Lussan-Adeilhac

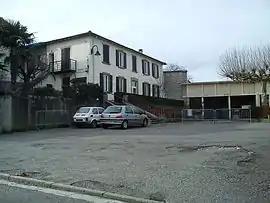
The town hall in Lussan-Adeilhac

Lussan-Adeilhac is a commune in the Haute-Garonne department in southwestern France.